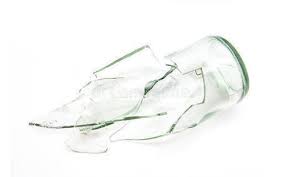
Waste category: glass